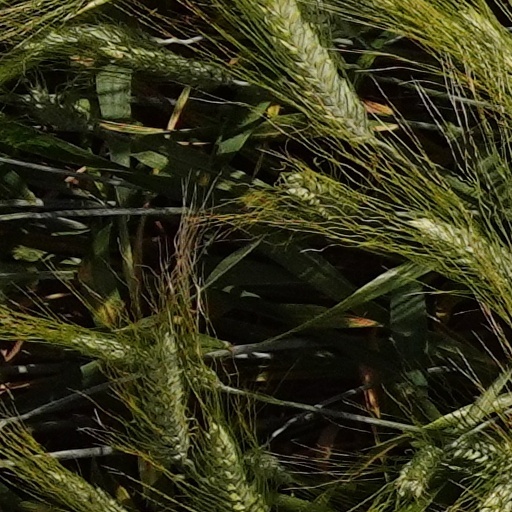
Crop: wheat